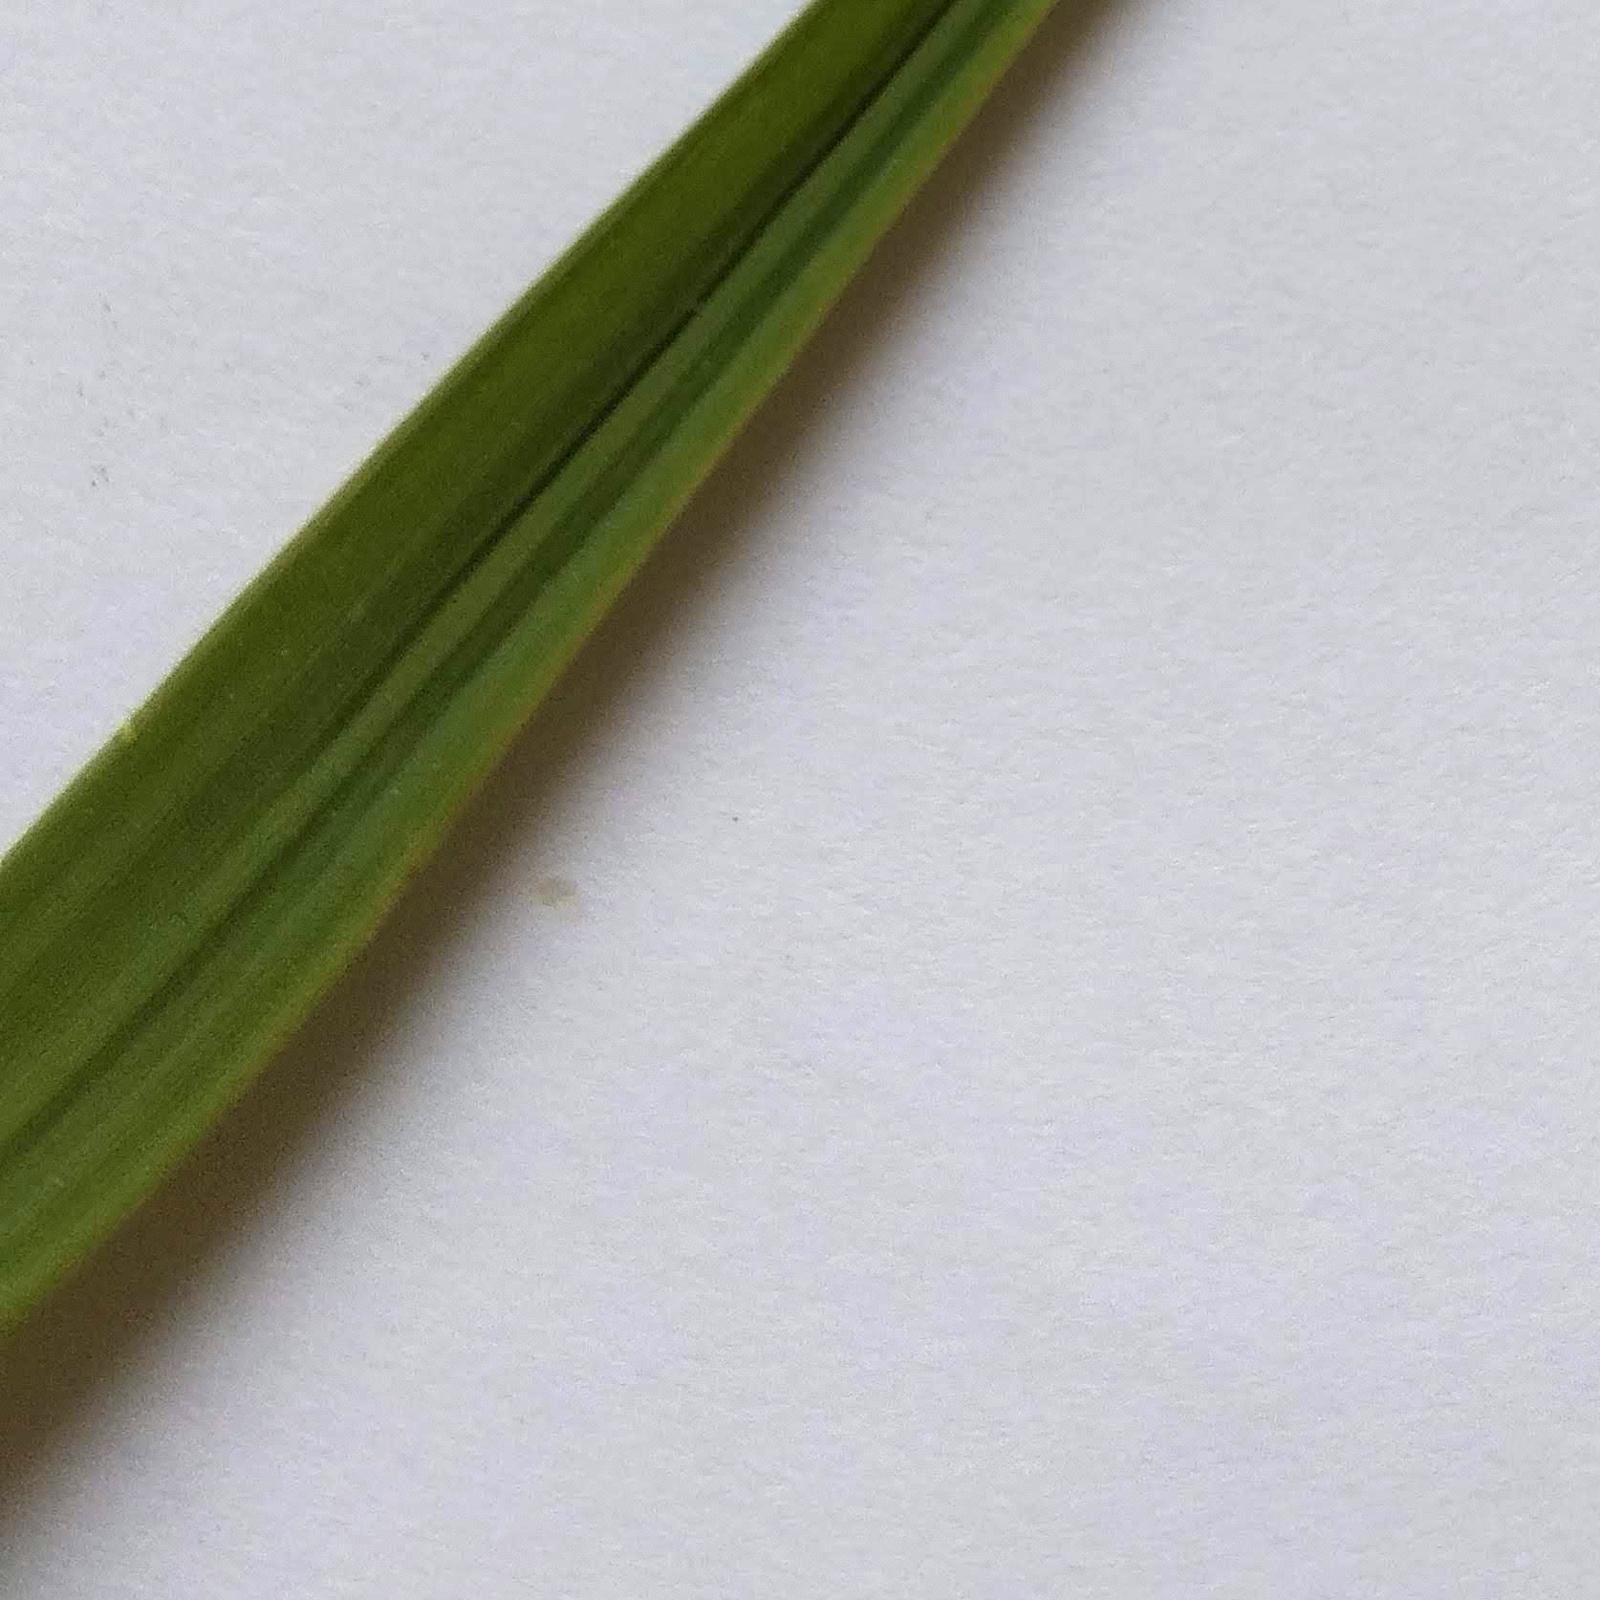
Nhãn: Healthy